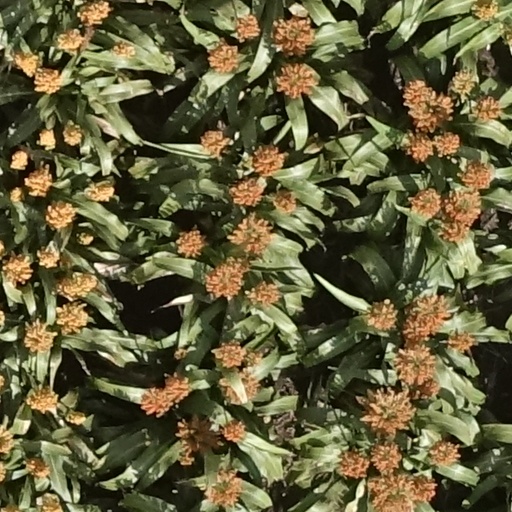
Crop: sorghum